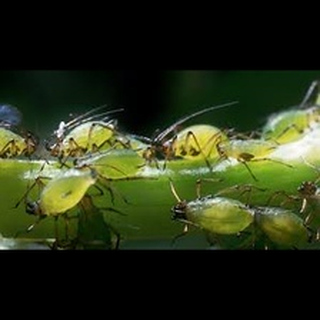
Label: wheat_aphid